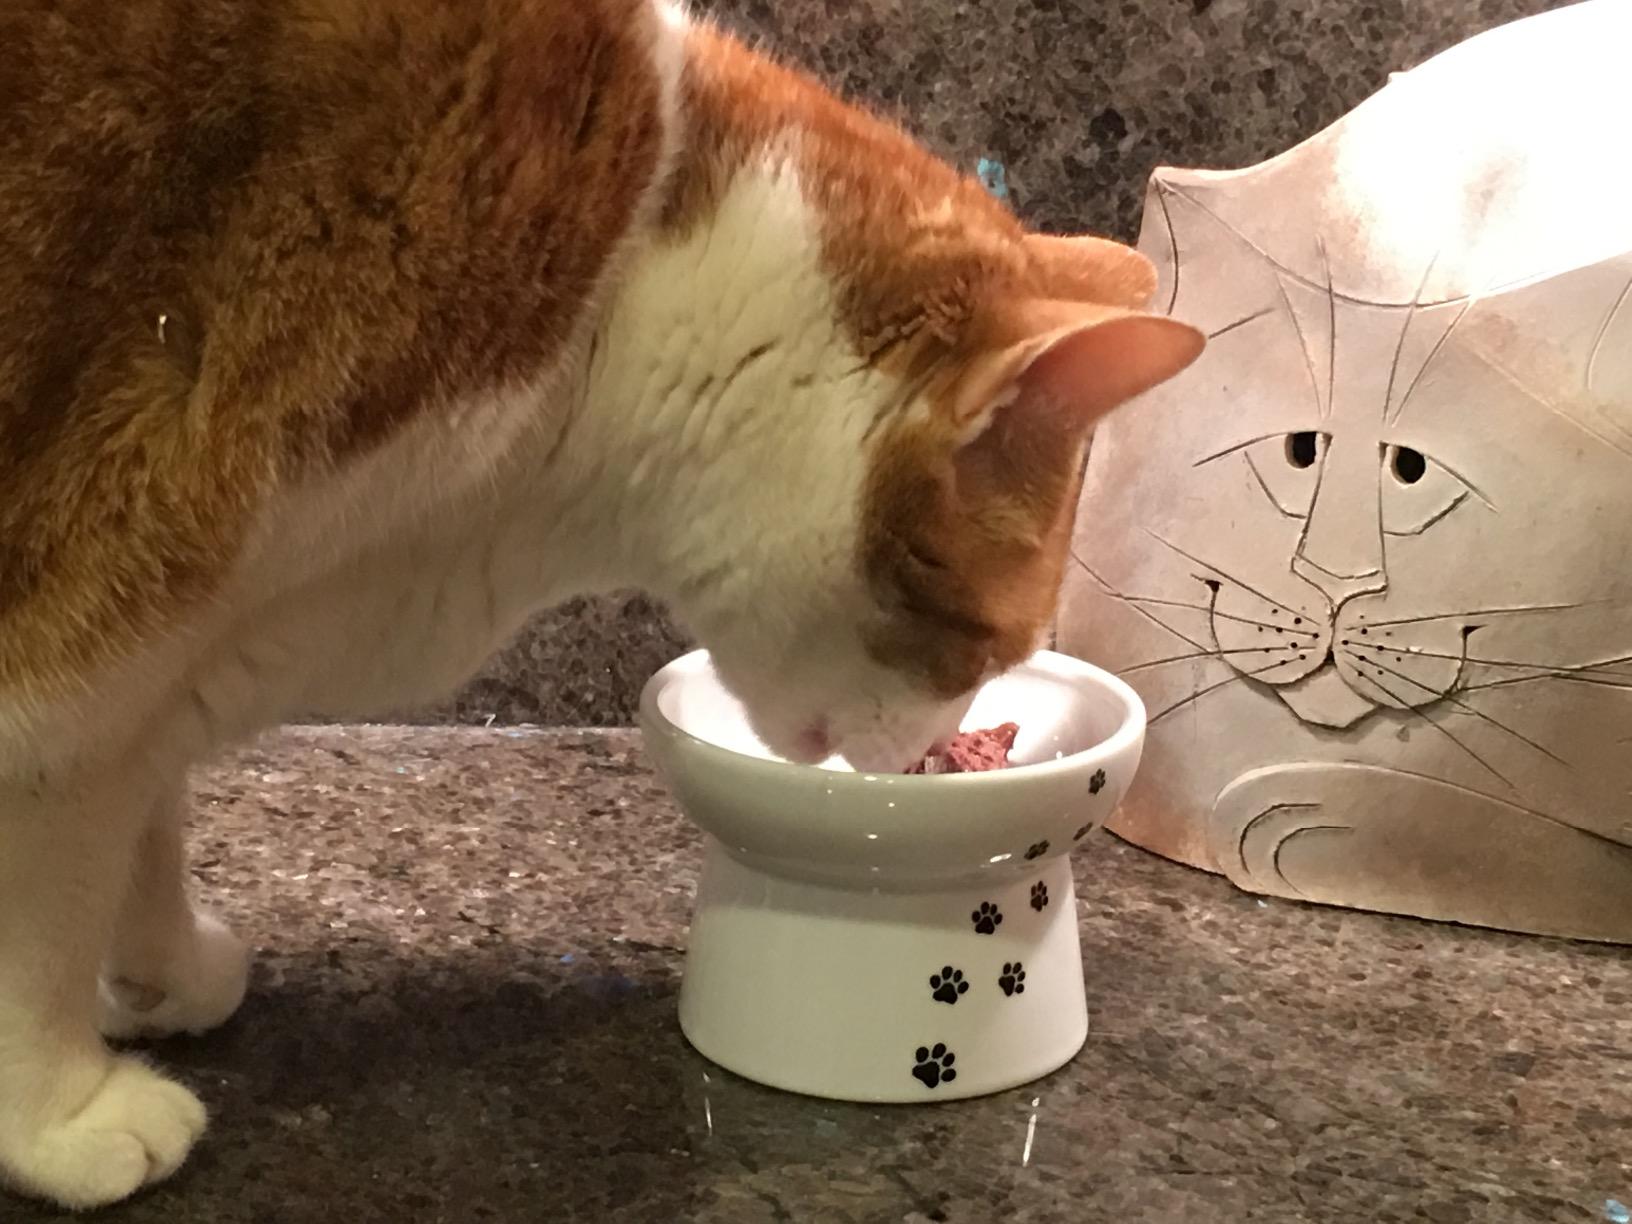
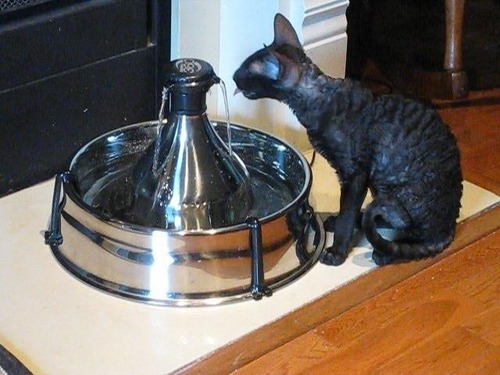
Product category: items_bowl
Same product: no